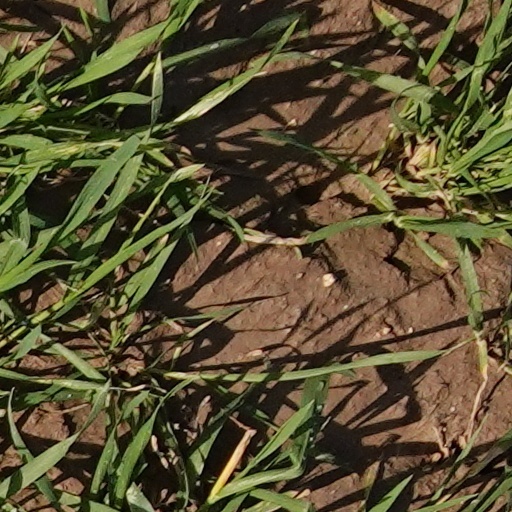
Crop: wheat